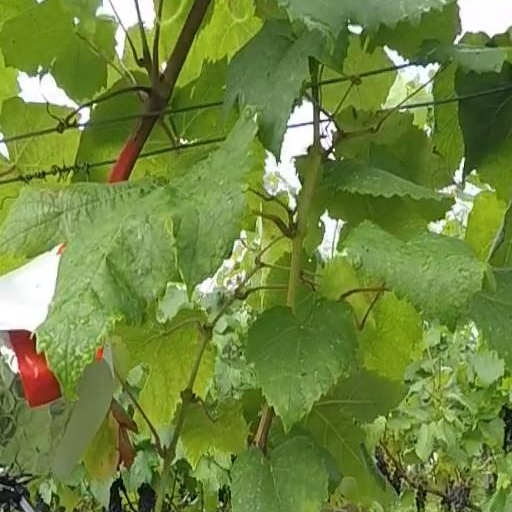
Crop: grape